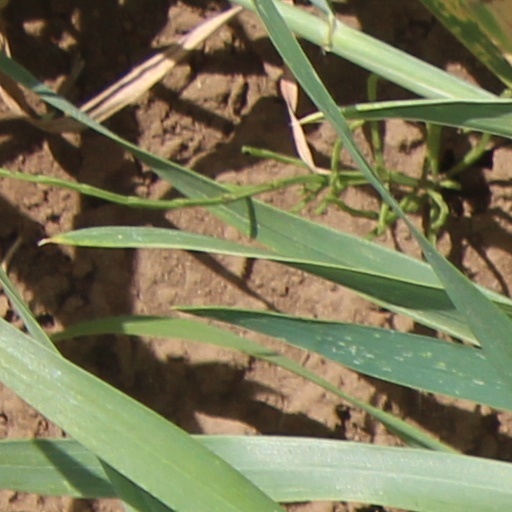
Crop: wheat